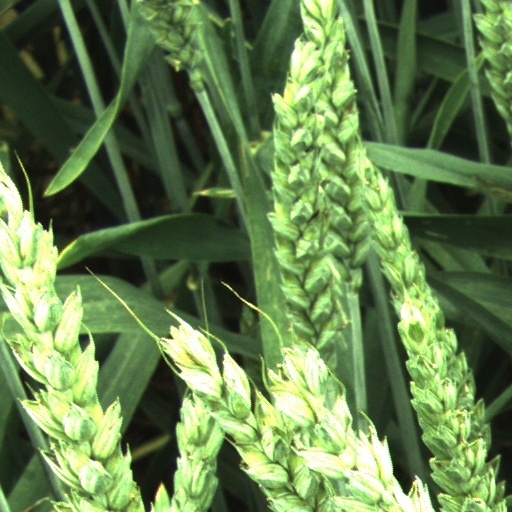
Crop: wheat